Osraige

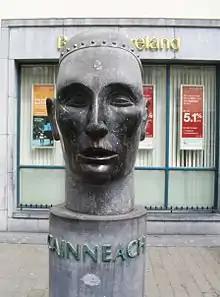
A public bust of St. Cainneach in Kilkenny City, whose 6th-century church was founded there.

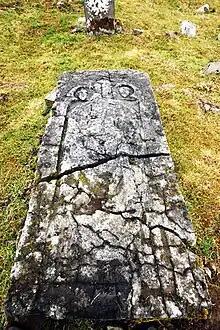
Reputed grave slab of St. Nicholas.

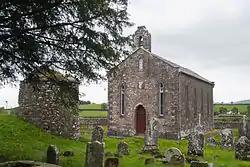
View of Seirkieran (Saighir).

The monastic settlements of Saighir, Aghaboe and Kilkenny were planted by Christian saints. The activity of Christian religious leaders under the patronage of the kings did much to increase the learning, literacy and culture within the kingdom. According to his vitae, Saint Patrick traversed Osraige on his route to Munster, preaching, converting, founding churches and leaving behind holy relics and a disciple named Martin. A number of other saints had connections to Ossory, working both within Ireland and abroad in Britain and Europe: